Ivybridge Town Hall

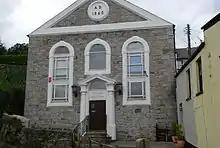
The Old Town Hall in Chapel Place

The first municipal building in Ivybridge was the old chapel in Chapel Place which was commissioned by the local Methodists and erected on land donated by the lord of the manor, Sir John Rogers, 6th Baronet. It was designed in the Italianate style, built in rubble masonry and was completed in 1812. It was enlarged at the expense of the owner of Stowford Paper Mills, John Allen, in 1860. The design involved a symmetrical main frontage of three bays facing down Chapel Place towards Fore Street. The central bay featured a doorway with a semi-circular fanlight flanked by Doric order columns supporting an open pediment; there was a round headed window on the first floor. The outer bays were fenestrated by tall round headed windows. The gable across the frontage contained a circular plaque, which was inscribed with the year "A. D. 1860". After the Methodist congregation moved to a larger church in Fore Street in 1874, the old chapel was used a magistrates' court and then as a town hall. Since 1994, it has served as the Chapel Place Community Centre, which is managed by the Ivybridge Community Association.